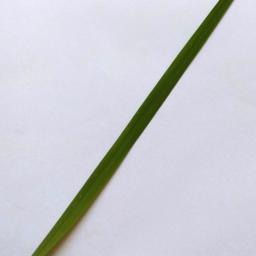
Label: Rice___Healthy